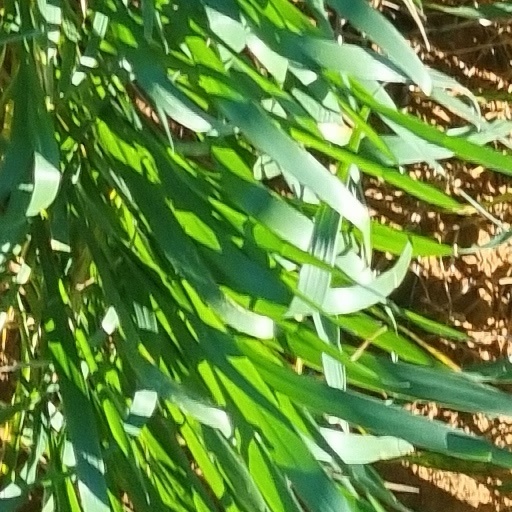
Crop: wheat